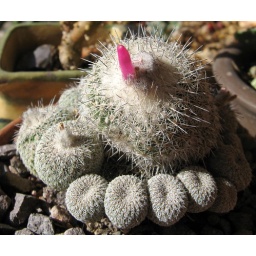
The pink fruit slowly got longer over several days.